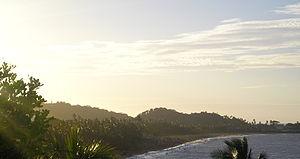
VUE DE LA PLAGE DU NOVOTEL DEPUIS UNE COLLINE PROCHE
Cayenne est une commune française, chef-lieu du département et de la région d'outre mer français de Guyane.